List of organizations with official stances on SOPA and PIPA

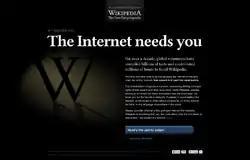
Wikipedia's 18 January 2012 blackout page (as proposed by Wikipedia user Pretzels on 16 January)

The Stop Online Piracy Act (SOPA) and PROTECT IP Act (PIPA) found broad support from organizations that rely on copyright, including the Motion Picture Association of America, the Recording Industry Association of America, Macmillan Publishers, Viacom, and various other companies and unions in the cable, movie, and music industries.